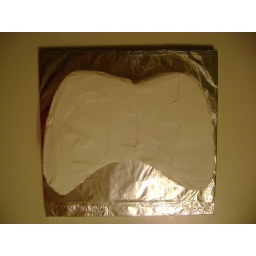
STEP TWO: I frosted the entire cake in white buttercream and allowed the icing to crust (appoximately 20 minutes).